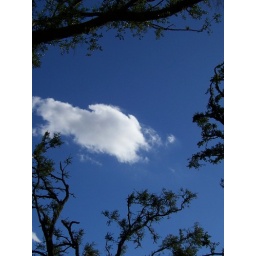
Just a cloud in the sky